Tumulus

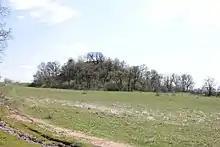
Alexandrovo burial mound

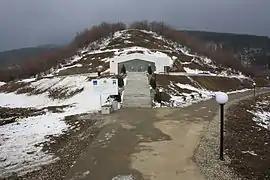
Thracian tomb (or temple) Shushmanets

In Japan, powerful leaders built tumuli, known as "kofun". The Kofun period of Japanese history takes its name from these burial mounds. The largest is Daisen-ryo Kofun, or more commonly Nintoku-ryo Kofun, with a length of 840 metres. In addition to other shapes, kofun includes a keyhole shape, typically seen in Daisen Kofun. Foreign museums possess some grave goods.